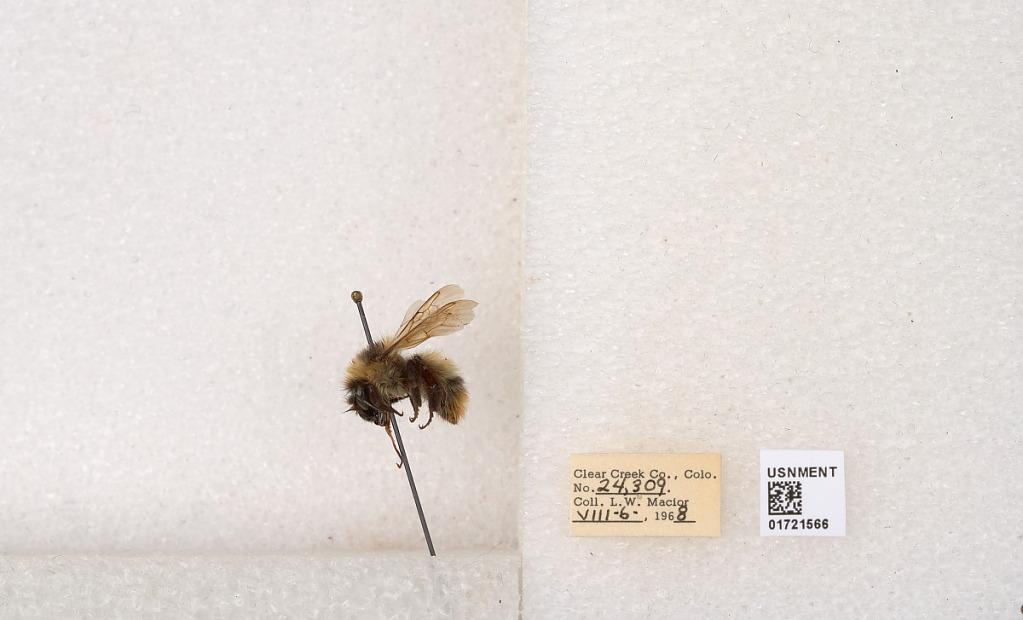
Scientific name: Bombus kirbyellus
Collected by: L. Macior
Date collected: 1968-8-6
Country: United States
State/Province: Colorado
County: Clear Creek
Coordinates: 39.6891, -105.644